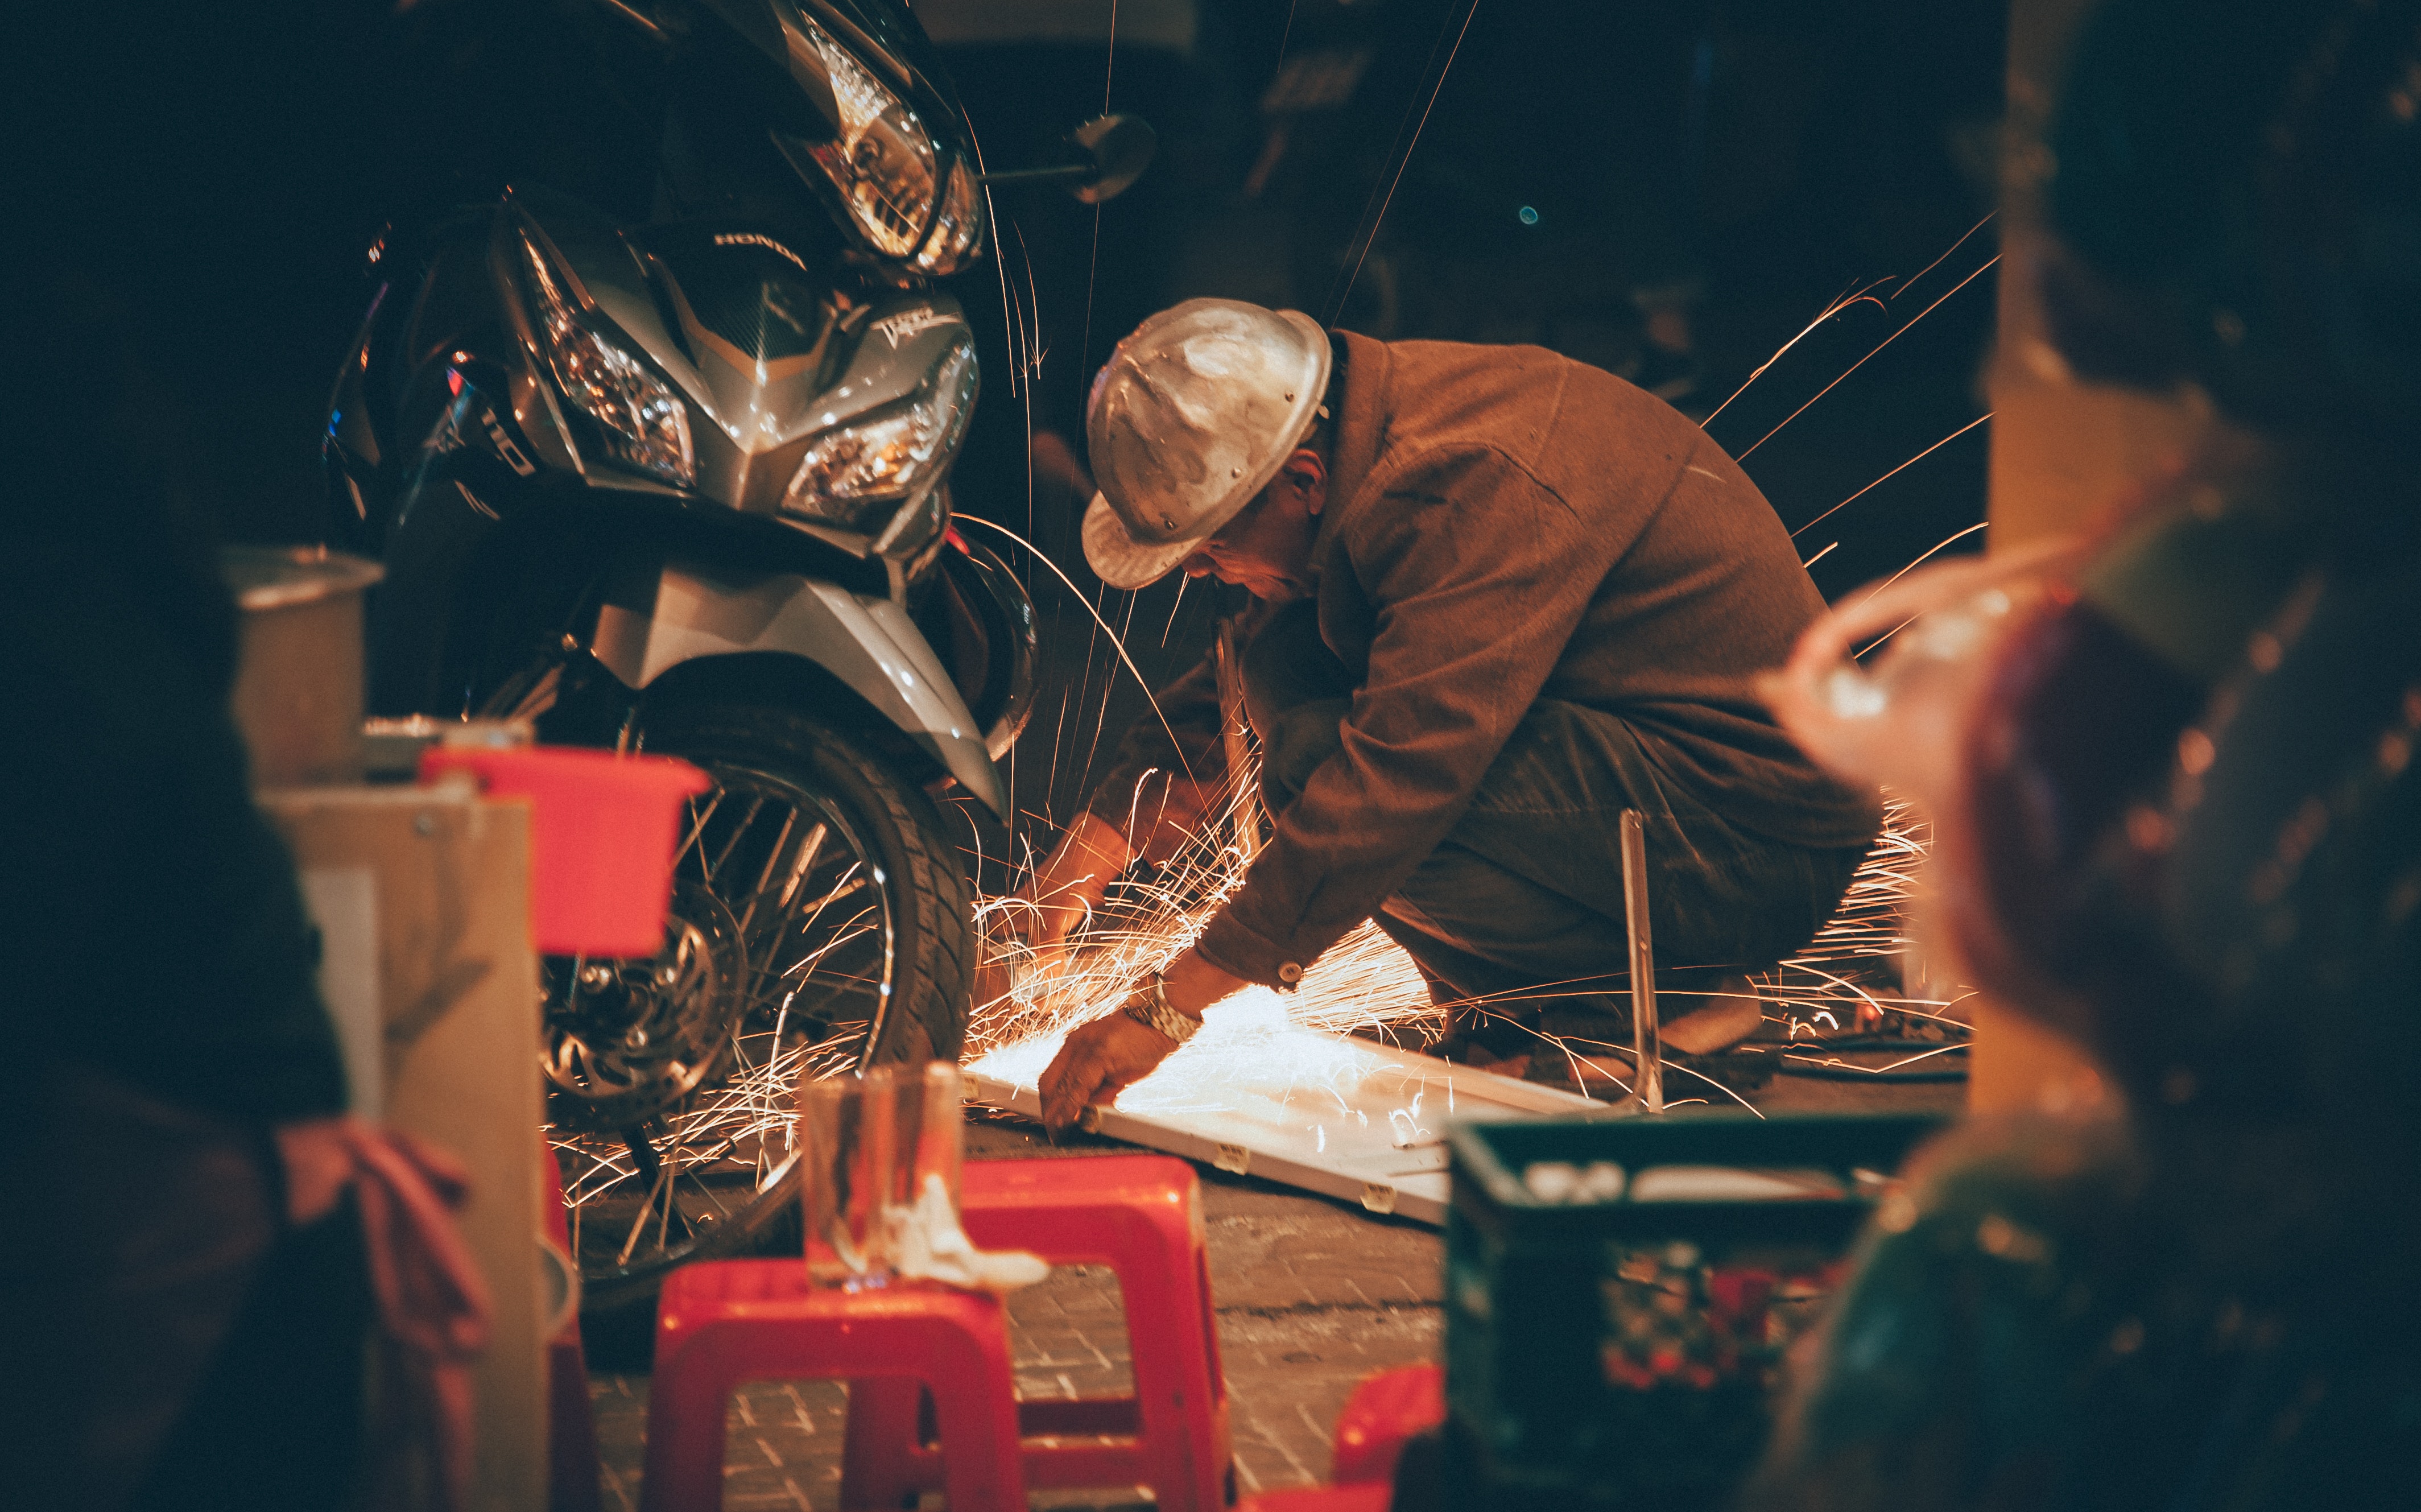
flesh, night